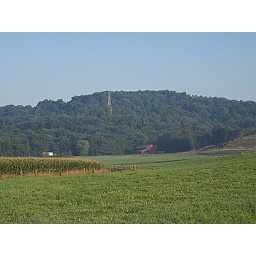
I was trying to get the red barn that's way in the background.